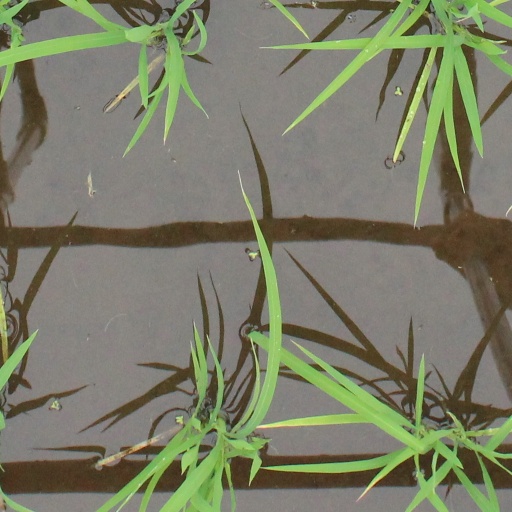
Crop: rice